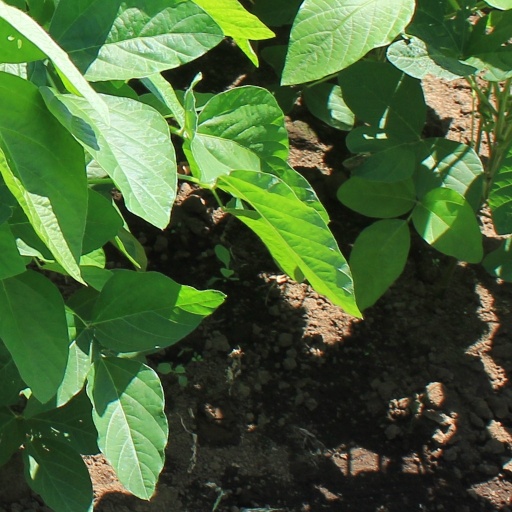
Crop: soybean